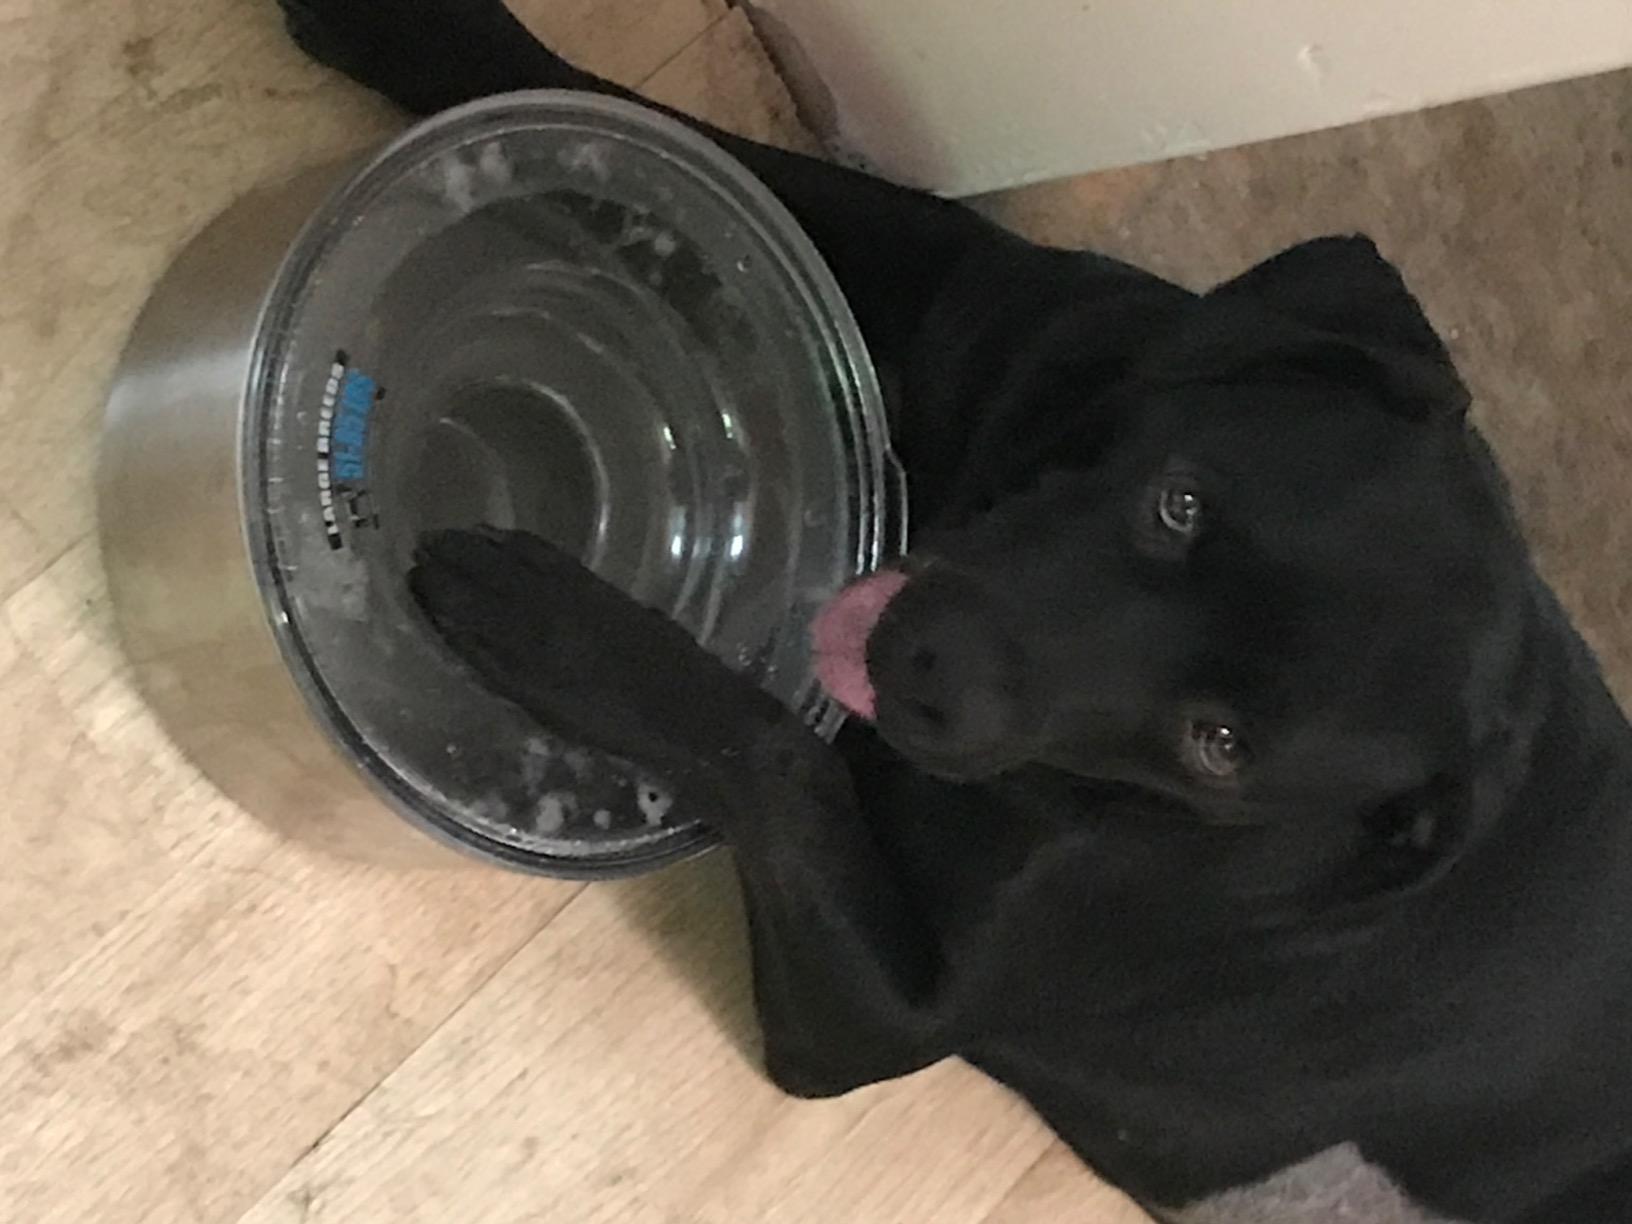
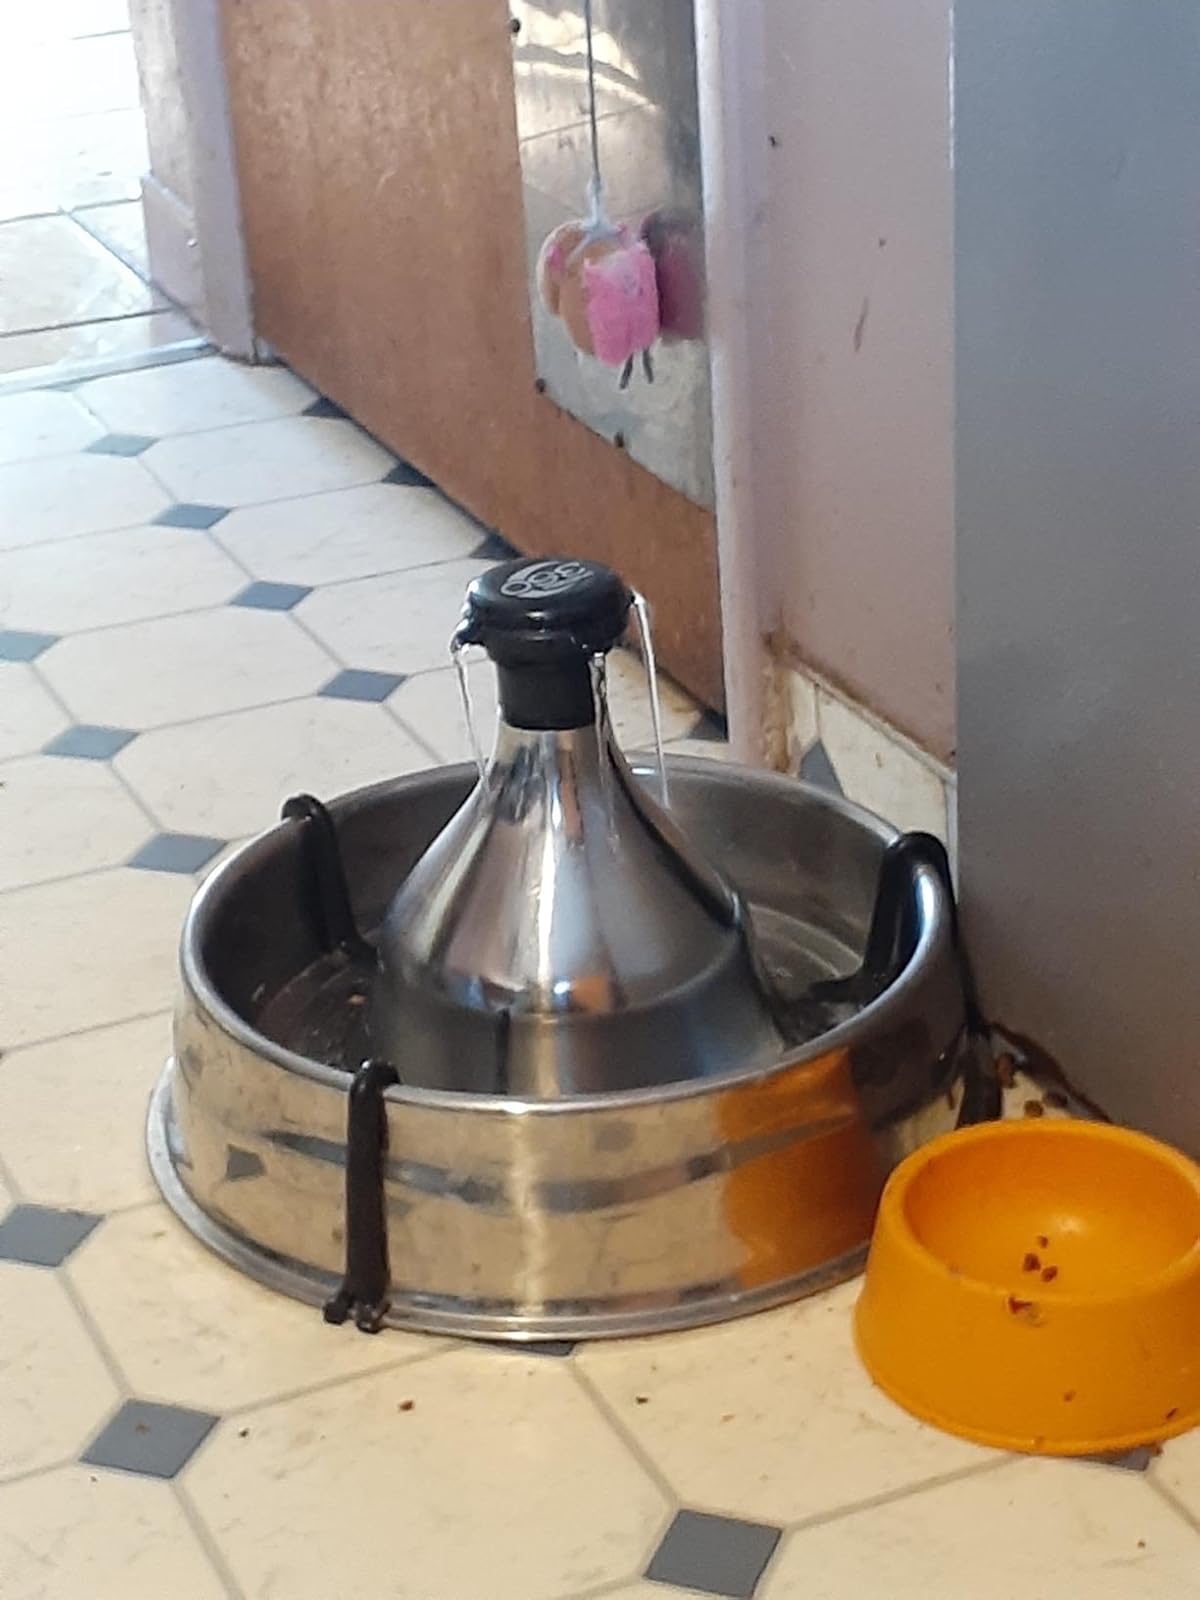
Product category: items_bowl
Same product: no